Sunny Suwanmethanont

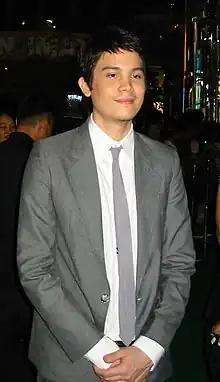
Sunny in 2008

Sunny Suwanmethanont (born May 18, 1981) is a Thai actor and model. He is best known for his leading role as Khaiyoi in the 2005 film "Dear Dakanda," for which he won the Best Actor award at Kom Chad Luek Awards. He is also known for his roles in "I Fine..Thank You..Love You" (2014), "Heart Attack" (2015), "Brother of the Year" (2018) and "Happy Old Year" (2019).